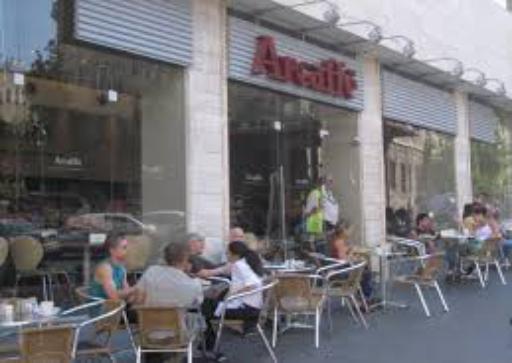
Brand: Arcaffe
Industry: Food